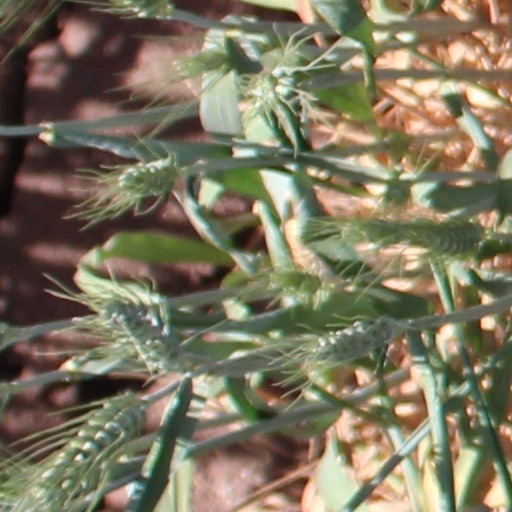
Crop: wheat